Marc du Pontavice

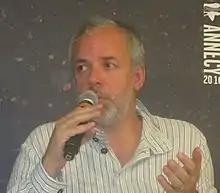
Marc du Pontavice at the 2016 Annecy International Animation Film Festival

Marc Marie Joseph Raymond du Pontavice (born 10 January 1963) is a French animator and businessman who is the producer of "Oggy and the Cockroaches" ("Oggy et les Cafards"), "The Magician", "Space Goofs", "Zig & Sharko" and others. He was an executive producer from Gaumont, which is based in France. In 1990, he was co-founder of Gaumont Television. In 1994, the company started producing animated series, which was eventually transformed into Gaumont Multimedia in 1995. After leaving the company, he, along with Alix de Maistre, founded Xilam.